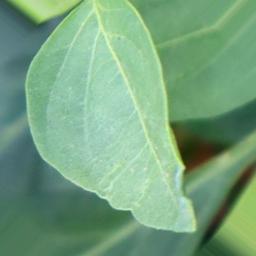
Label: healthy